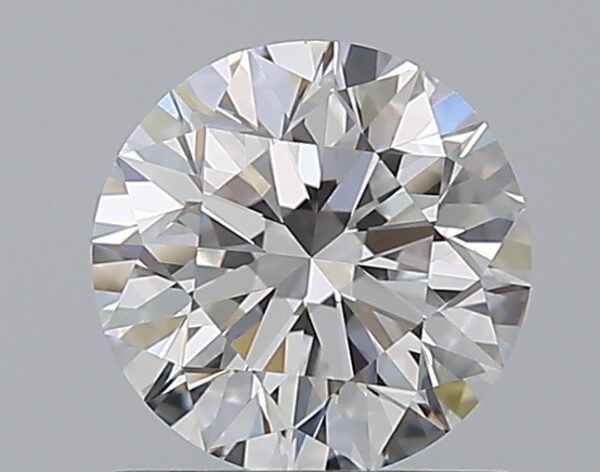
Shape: round
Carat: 1
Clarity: VS1
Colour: D
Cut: EX
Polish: EX
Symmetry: EX
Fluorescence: N
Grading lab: GIA
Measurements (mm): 6.32 x 6.36 x 4.02